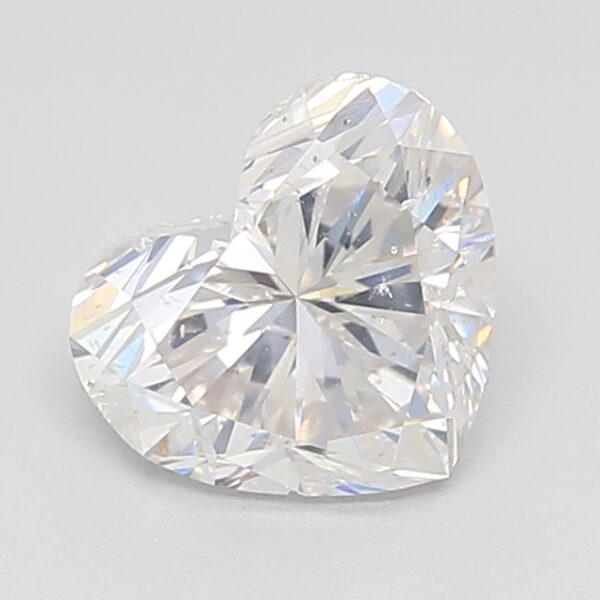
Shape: heart
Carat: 1
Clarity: SI2
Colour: FANCY
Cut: GD
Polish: EX
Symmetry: VG
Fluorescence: N
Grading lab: GIA
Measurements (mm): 5.83 x 6.77 x 4.17